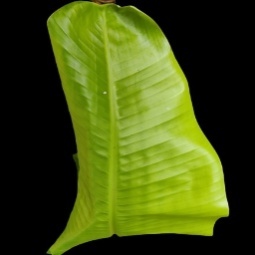
Label: Zinc